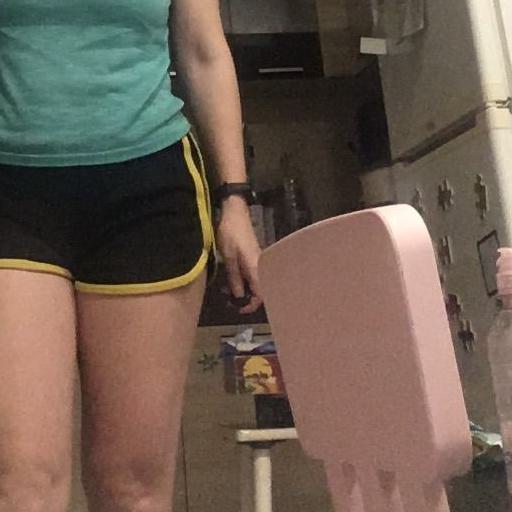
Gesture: no_gesture